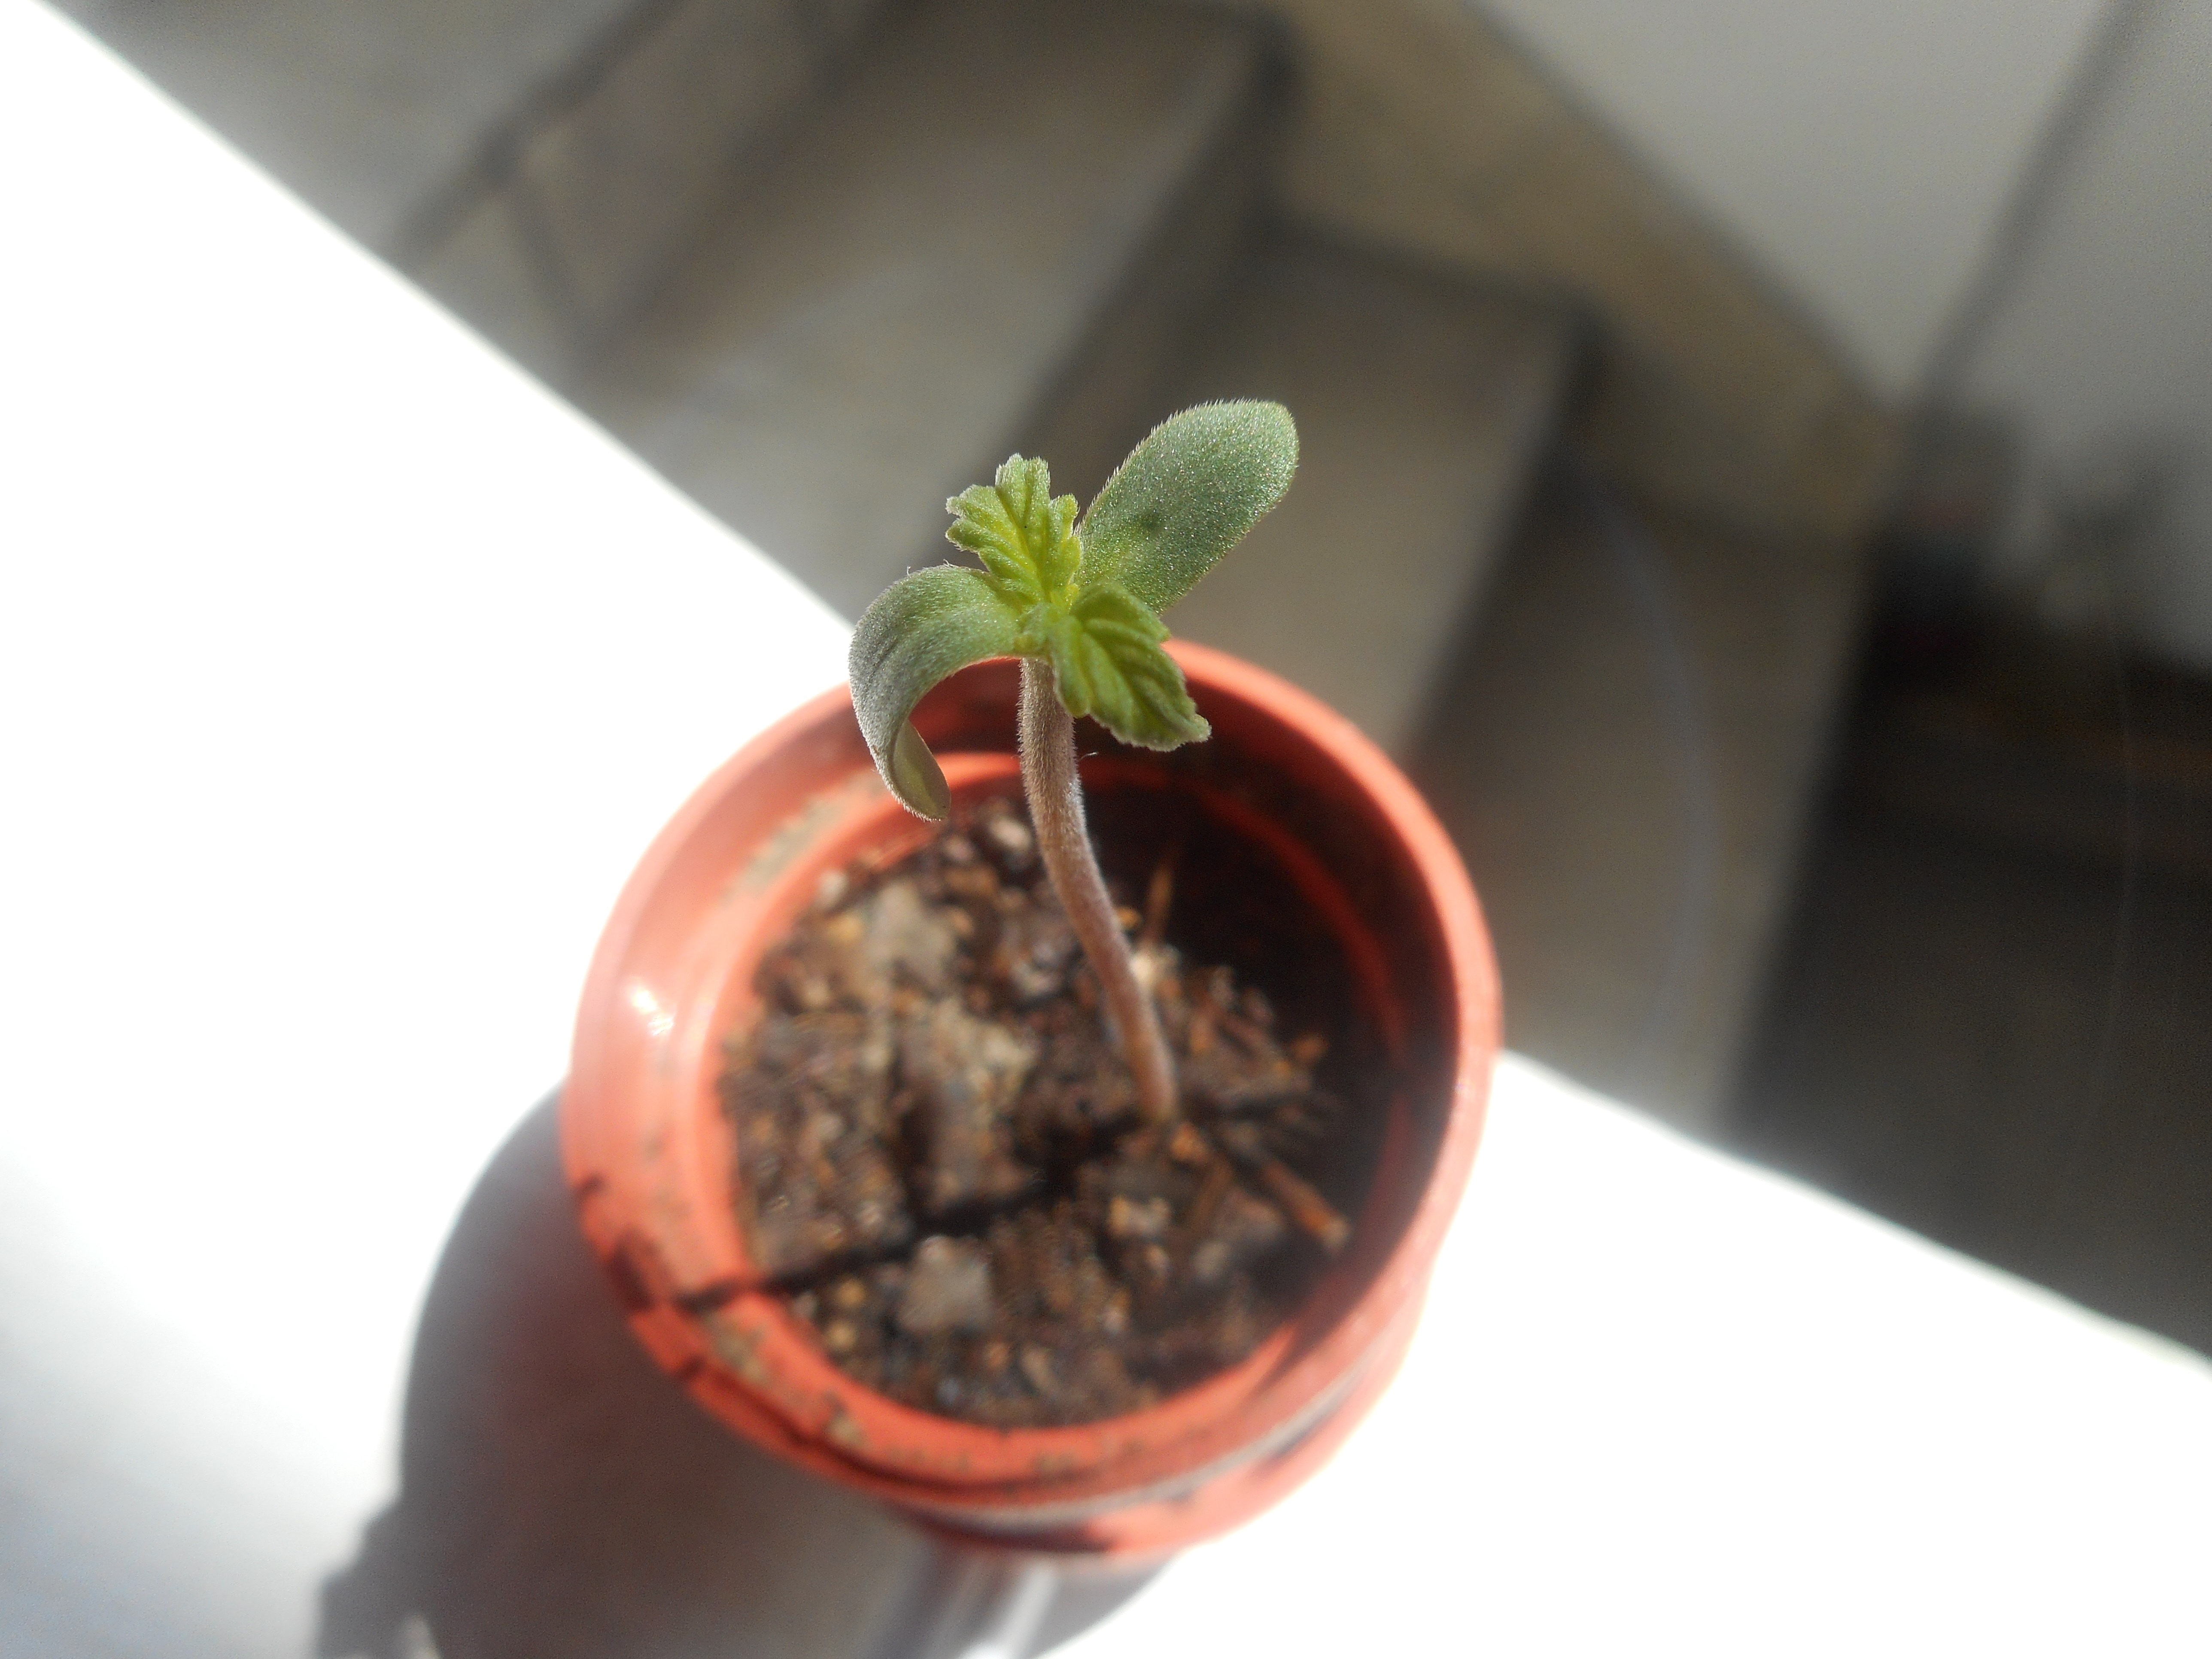
plant, flower, food, herb, produce, vegetable, soil, flowering plant, land plant